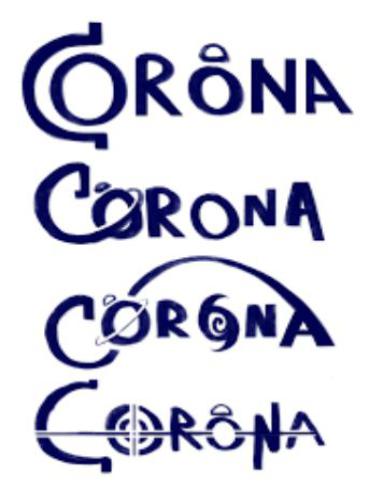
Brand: la corona
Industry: Others